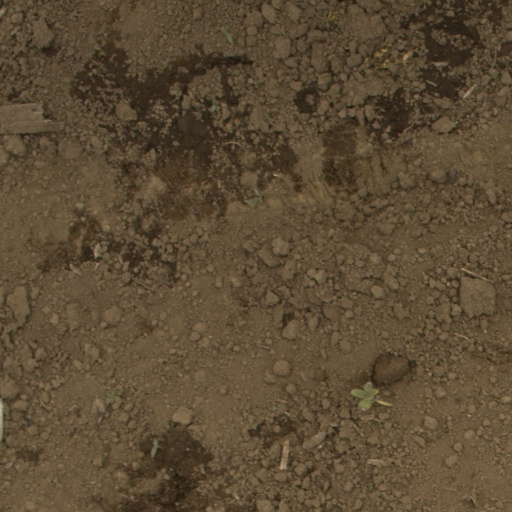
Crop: Jerusalem artichoke